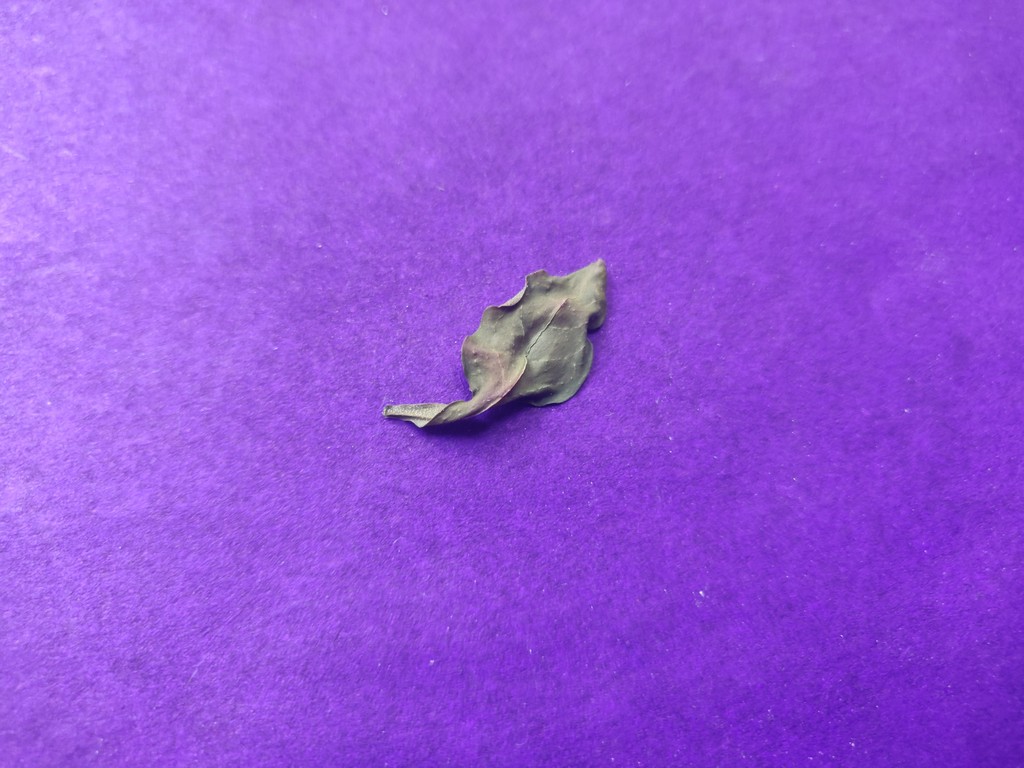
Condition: Dried
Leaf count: single
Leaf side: unknown